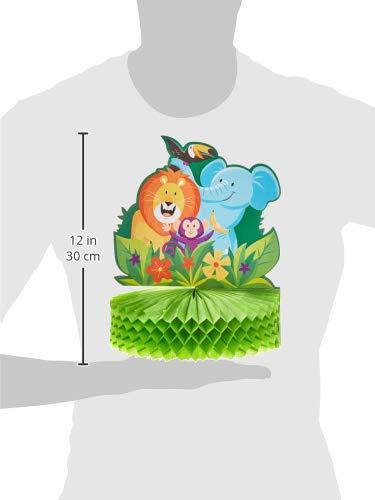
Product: Jungle Safari Centerpiece, 1 ct
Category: Toys & Games | Party Supplies | Centerpieces
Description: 1 Jungle Safari Centerpiece.
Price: $5.50
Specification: ProductDimensions:9x9x12inches|ItemWeight:3.2ounces|ShippingWeight:3.2ounces(Viewshippingratesandpolicies)|ASIN:B07PNK9951|Itemmodelnumber:340061|Manufacturerrecommendedage:3months-8years